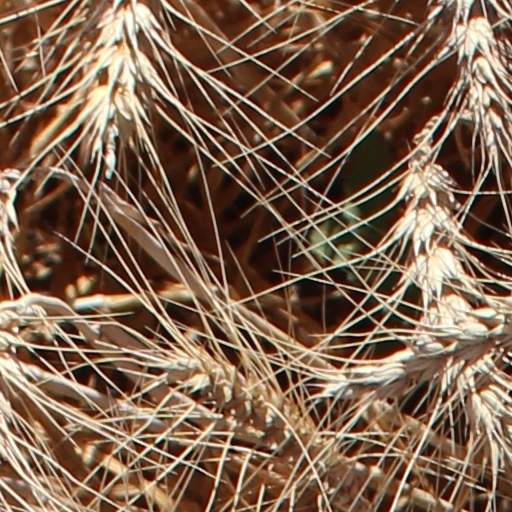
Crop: wheat